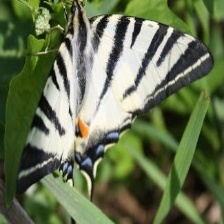
Species: SCARCE SWALLOW